Tarring and feathering

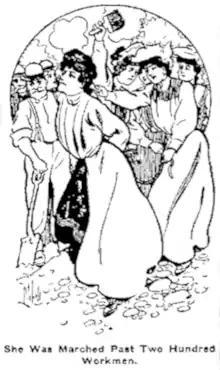
Image accompanying story of "Female Whitecaps Chastise Woman" from the "Ada Evening News" of November 27, 1906. The article describes an incident in East Sandy, Pennsylvania, where four married women tarred and feathered Mrs. Hattie Lowry.

Tarring and feathering is a form of public torture where a victim is stripped naked, or stripped to the waist, while wood tar (sometimes hot) is either poured or painted onto the person. The victim then either has feathers thrown on them or is rolled around on a pile of feathers so that they stick to the tar.